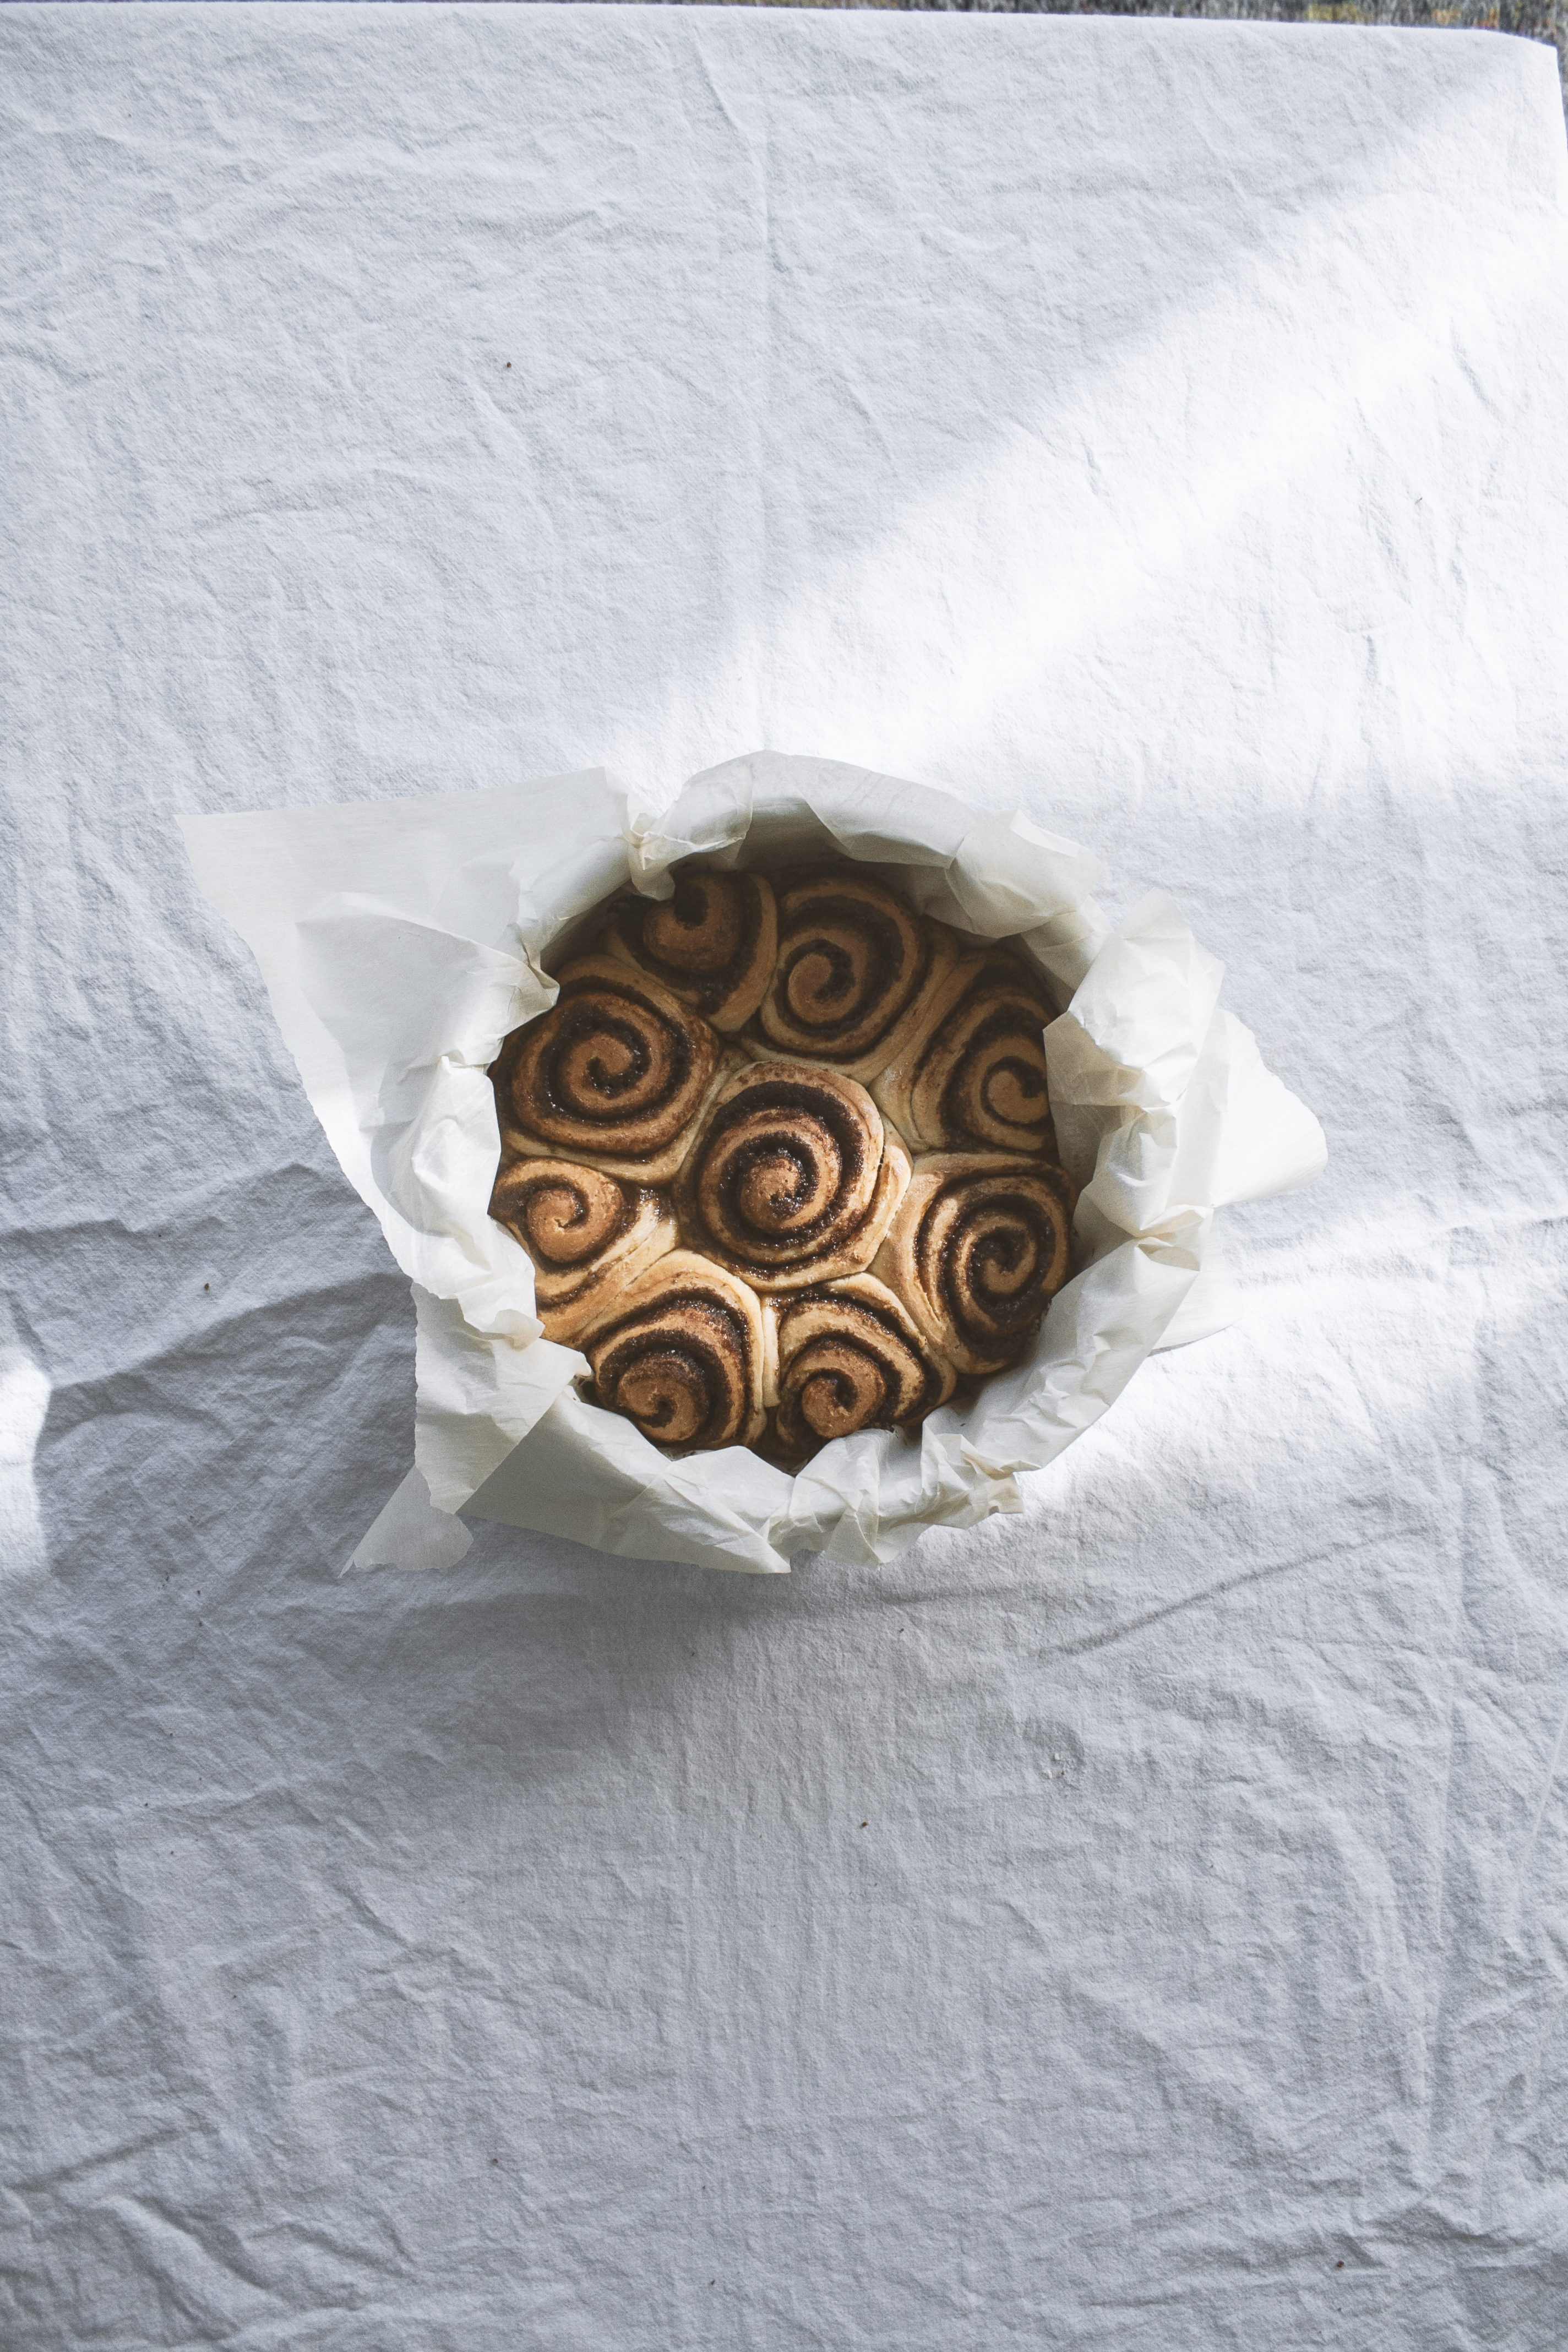
reptile, wood, sleeve, terrestrial animal, pattern, circle, linens, jewellery, metal, fashion accessory, cuisine, button, still life photography, ingredient, dish